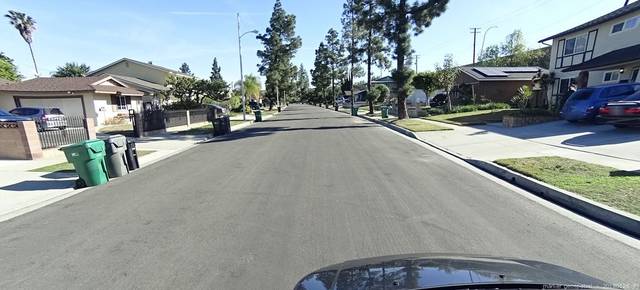
Region: Mexico
Coordinates: 34.0, -117.85